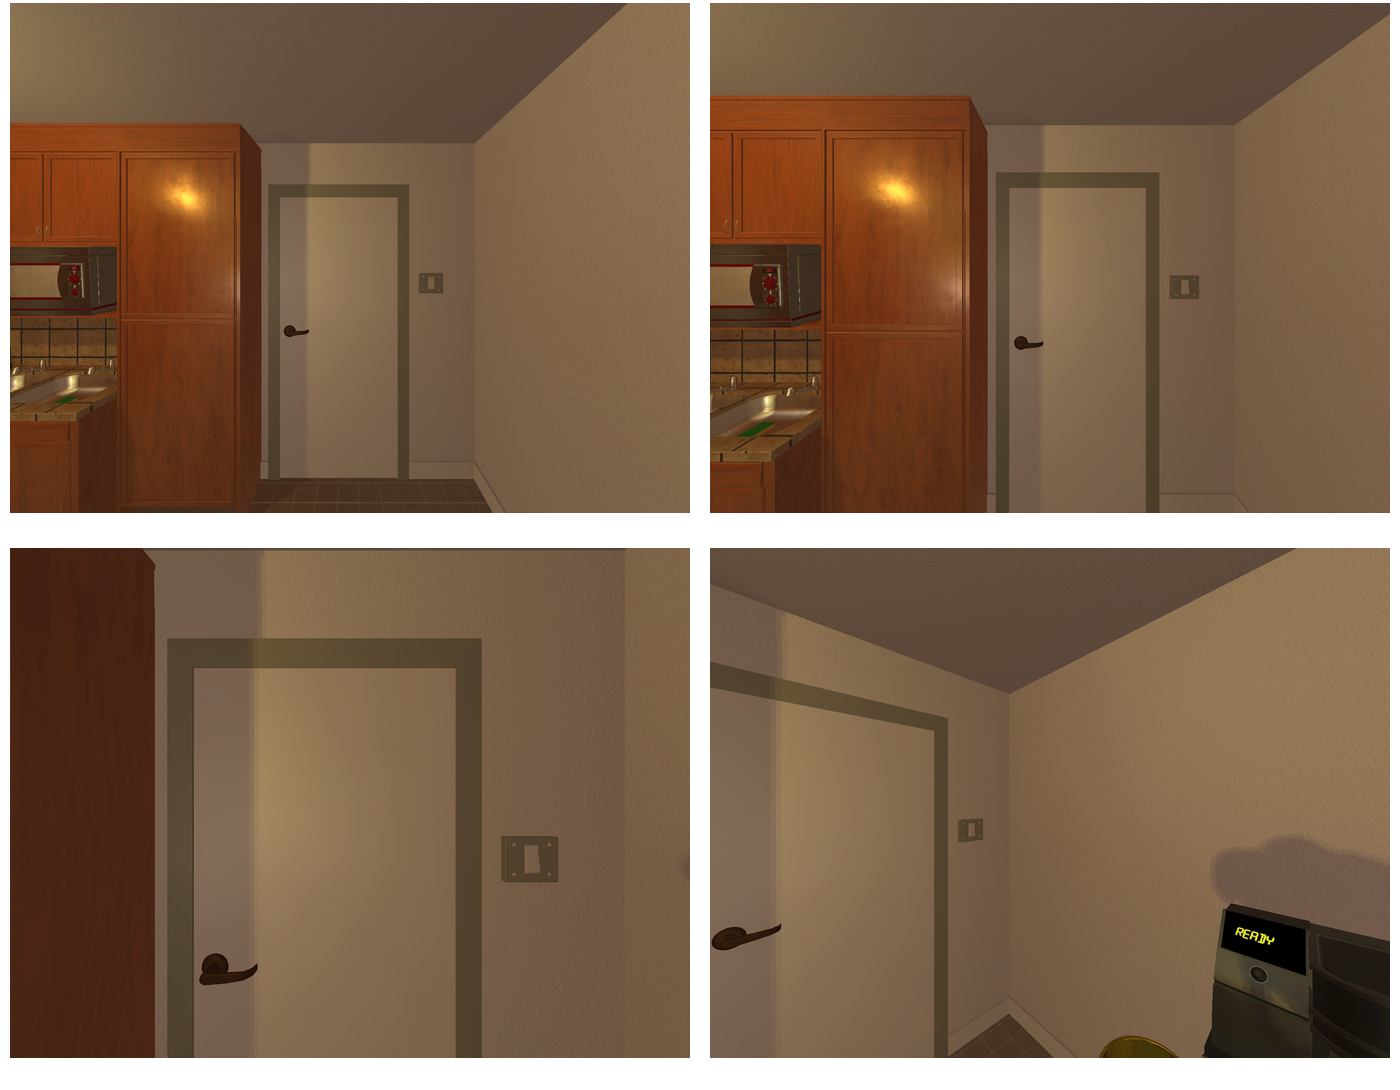Task instruction: Open the door.
Answer: {"task_instruction": "Open the door.", "nodes": ["handle", "door"], "edges": [{"functional_relationship": "openorclose", "object1": "handle", "object2": "door", "spatial_relations": ["left_of", "in_front_of", "close"], "is_touching": true}], "action_type": "rotate", "function_type": "open_close_control"}